Boris Becker

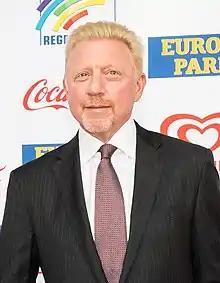
Becker in 2019

Boris Franz Becker (born 22 November 1967) is a German former professional tennis player, tennis coach and a commentator. He was ranked as the world No. 1 in men's singles by the Association of Tennis Professionals (ATP). Becker won 49 career singles and 15 doubles titles, including six singles majors: three Wimbledon Championships, two Australian Opens and one US Open. He also won 13 Masters titles, three year-end championships, an Olympic gold medal in men's doubles in 1992, and led Germany to two Davis Cup titles in 1988 and 1989. Becker is the youngest-ever winner of the men's singles Wimbledon title, a feat he accomplished aged 17 in 1985.